Estadio Municipal Casto Martínez Laguarda

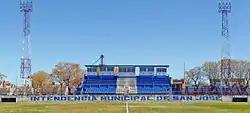

Estadio Municipal Casto Martínez Laguarda is a multi-sports stadium in San José de Mayo, Uruguay. It is currently used mostly for football matches, and also for track and field competitions and rugby union events. The stadium holds 3,800 people. It is the home stadium of the local team.